Georgia State Route 233

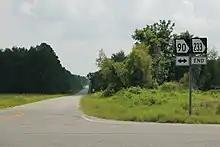
Southern terminus of SR 233 with SR 90 in Ben Hill County.

The 1944 GDOT map showed that SR 233 was established in 1944 along the same alignment as it runs today, with the portion concurrent with SR 112 being paved. However, the 1946 GDOT map showed that the paved section was only the section from an undetermined point in Rochelle to the northern intersection with SR 112. By 1952, a short section just south of Rochelle was paved. By 1961, the road was paved from its southern terminus to its northern intersection with SR 112. By 1964, the road was paved the rest of its length.